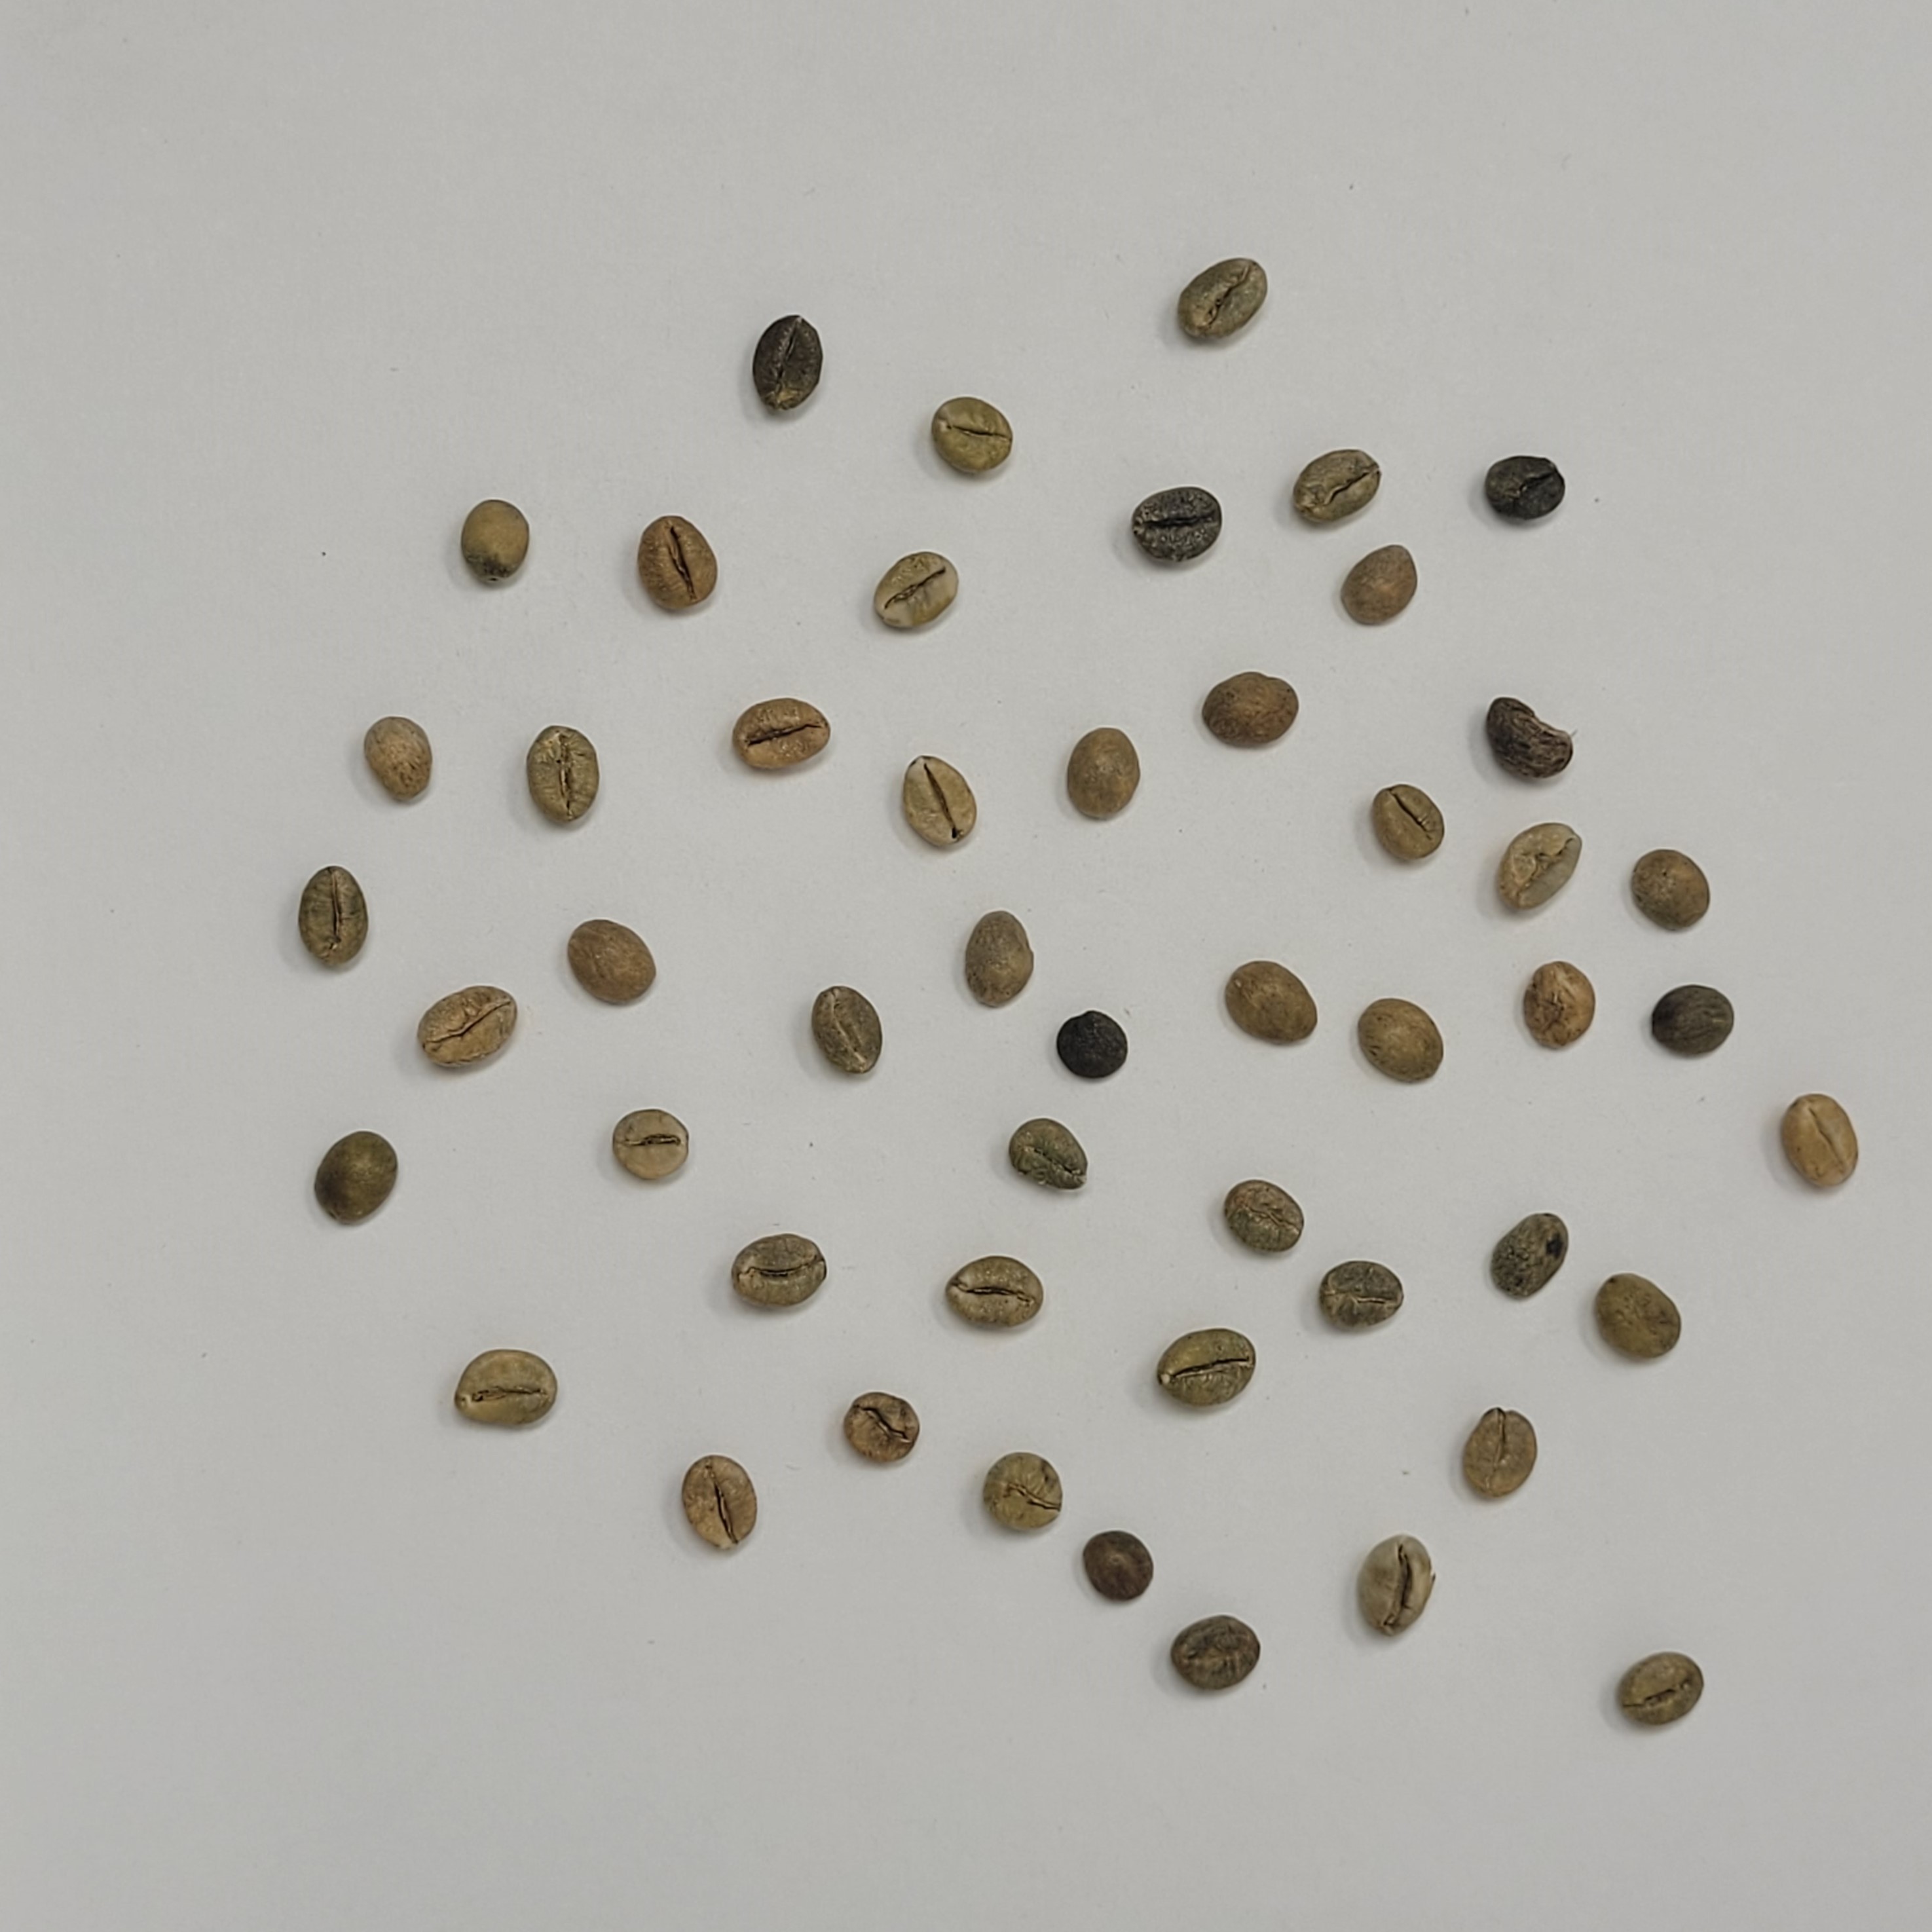
Coffee bean quality grade: C